2022 Philadelphia Phillies season

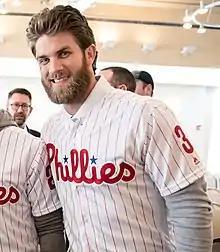
In the bottom of the eighth inning of Game 5, Bryce Harper hit what ended up being the game winning home run for the Phillies. The home run, which sent the Phillies to the World Series, has gone down as one of the greatest moments in Phillie's history.

The Phillies faced their division rival and the defending World Series champion Atlanta Braves in the National League Division Series, a best of five game series. In Game 1, the Phillies sent Ranger Suarez to the mound to pitch in his first ever postseason game. On offense, the Phillies hammered Braves ace Max Fried early. Nick Castellanos put the Phillies up 1–0 with an RBI single in the first inning. The same inning, Alec Bohm, batting after Castellanos, added an RBI single to put the Phillies up 2–0. In the top of the 4th inning, Castellanos put the Phillies up 6–1 with a two RBI single. Up 7–3 in the bottom of the ninth inning, Matt Olson hit a three run home run to cut the Braves' deficit to just one run. The next batter William Contreras hit a ball that was bound to be an extra base hit, but Castellanos, playing right field, made a spectacular catch to record the second out of the inning. Zach Eflin got Travis d'Arnaud to groundout and the Phillies won Game 1 by a score of 7–6.